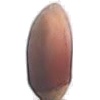
Label: hazelnut